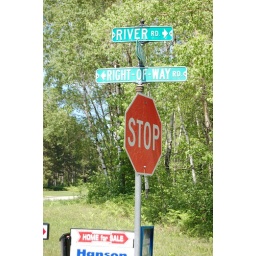
No joke, I really saw this road sign in upper Michigan.